Ginetta F400

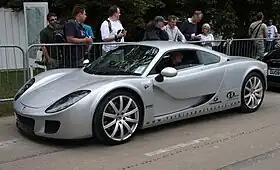

The Ginetta F400, previously known as the Farbio GTS, and originally developed by Arash Motor Company as the Farboud GTS, was a sports car produced by the British car manufacturer Ginetta Cars. It was the first car planned for production by Farbio Sports Cars until the rights of the car were sold to Ginetta in 2010.